Thomas Powell (botanist)

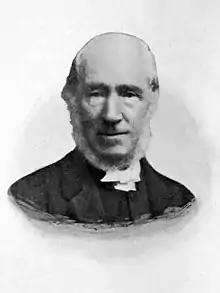
Thomas Powell, LMS missionary to the islands of Samoa

Thomas Powell (18 June 1817 – 6 April 1887) was a British missionary sent by the London Missionary Society (LMS) in 1844 to Samoa where he remained for 43 years. He was interested in botany, zoology and anthropology and was elected as a Fellow of the Linnean Society of London. During his time on the islands he recorded details of flora, fauna and the culture of the indigenous people.